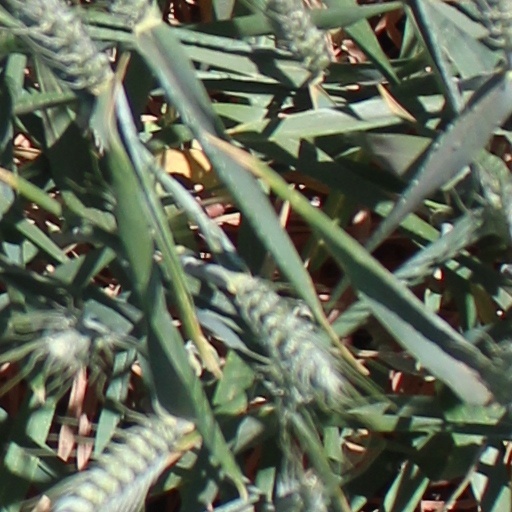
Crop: wheat